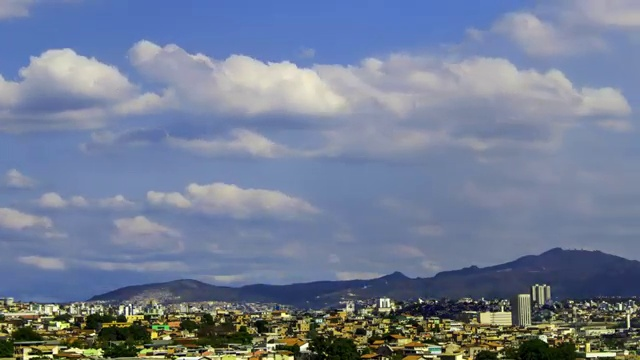
Fire: no
Smoke: no